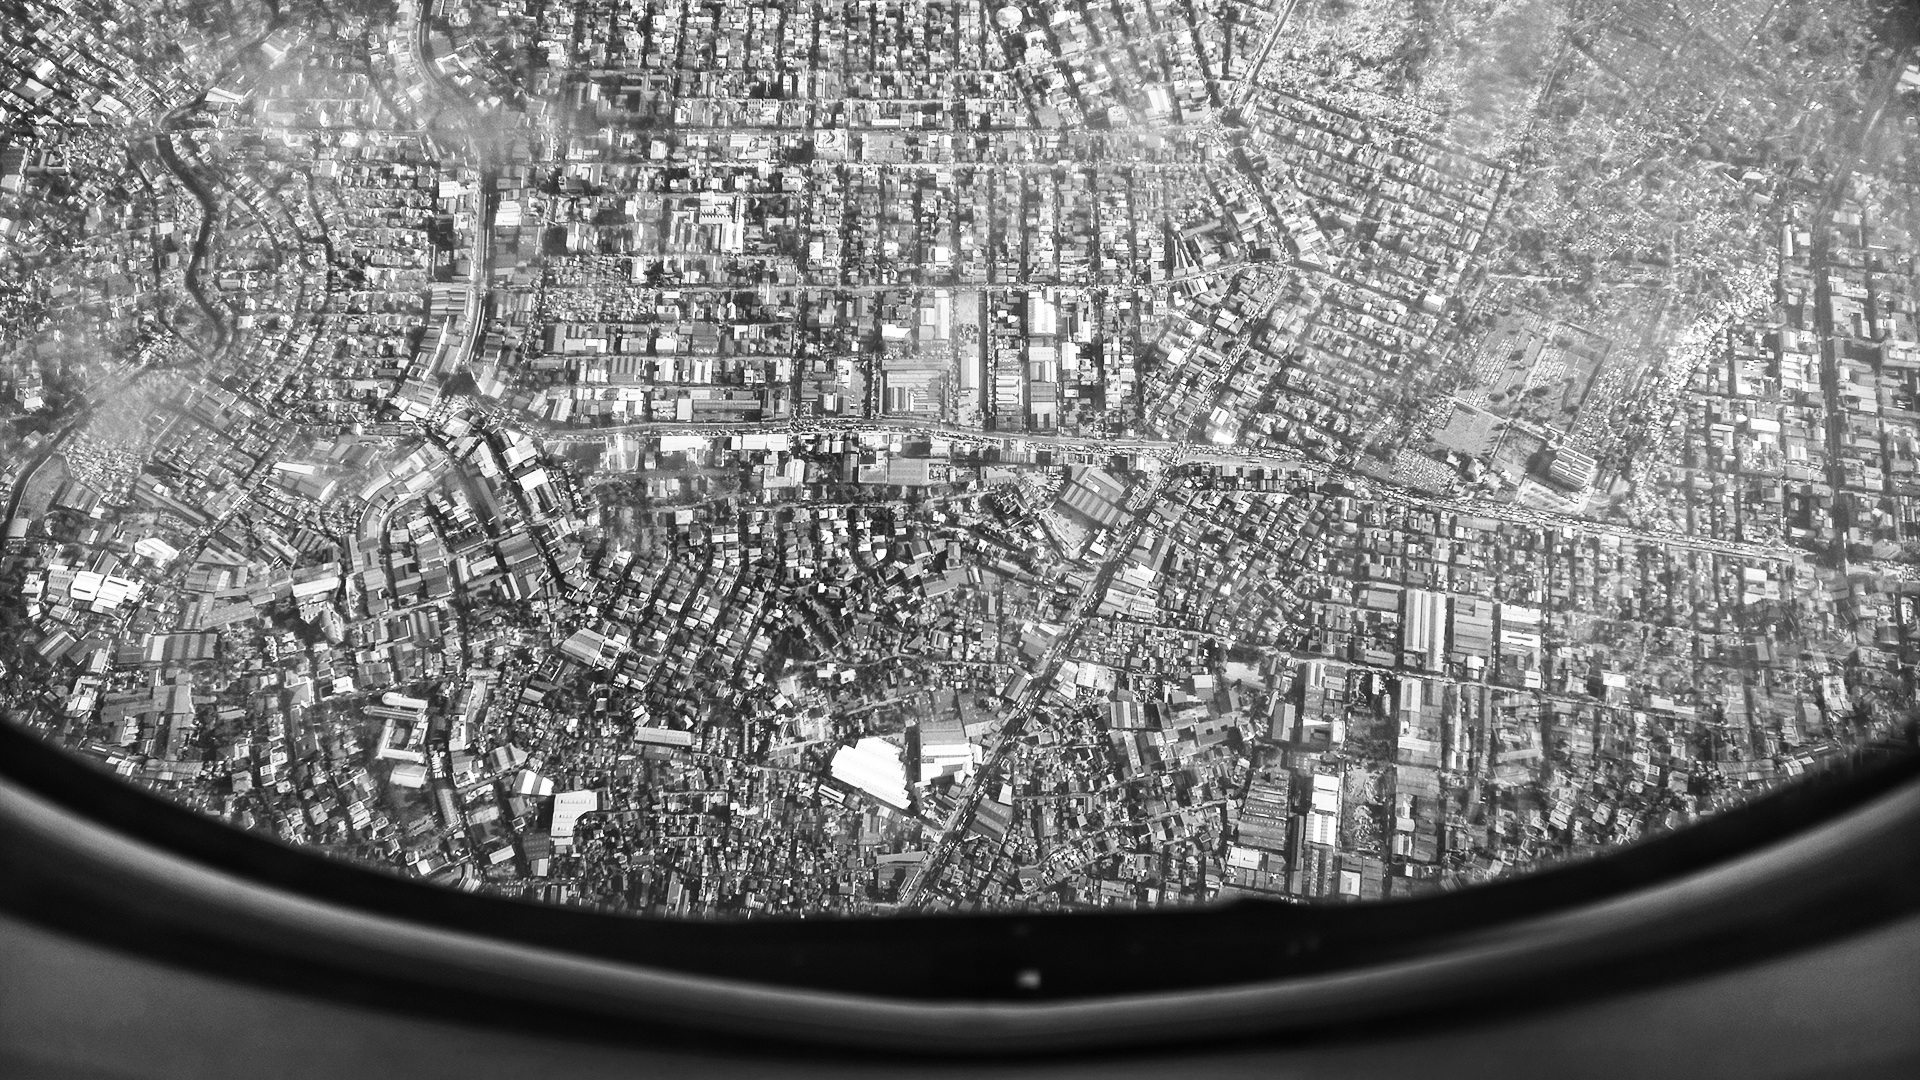
black and white, photography, monochrome, circle, shape, monochrome photography